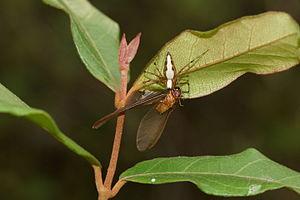
Oxyopes shweta est une espèce d'araignées aranéomorphes de la famille des Oxyopidae.